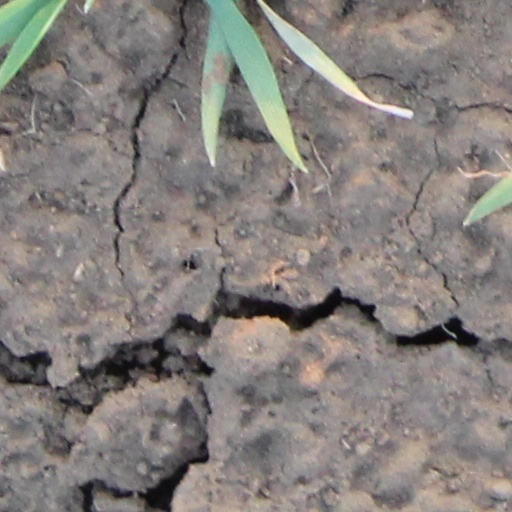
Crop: wheat